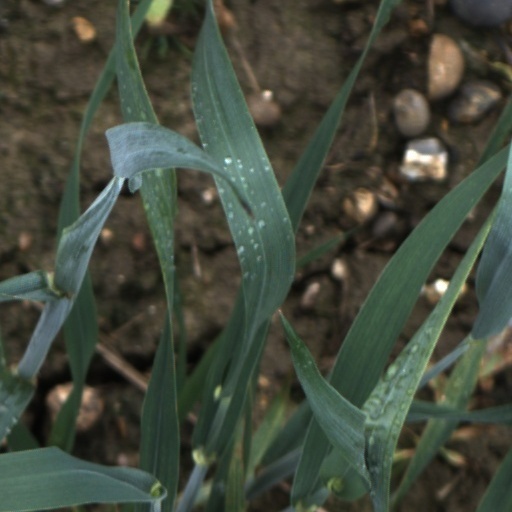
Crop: wheat